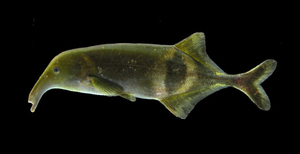
Les poissons ostéoglossiformes forment un ordre aux caractères relativement primitifs parmi les actinoptérygiens.